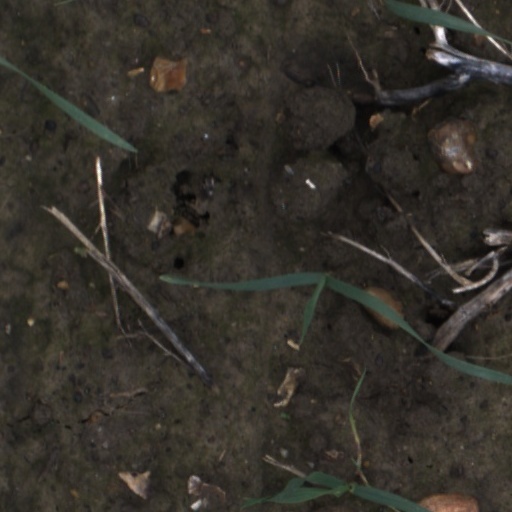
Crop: wheat